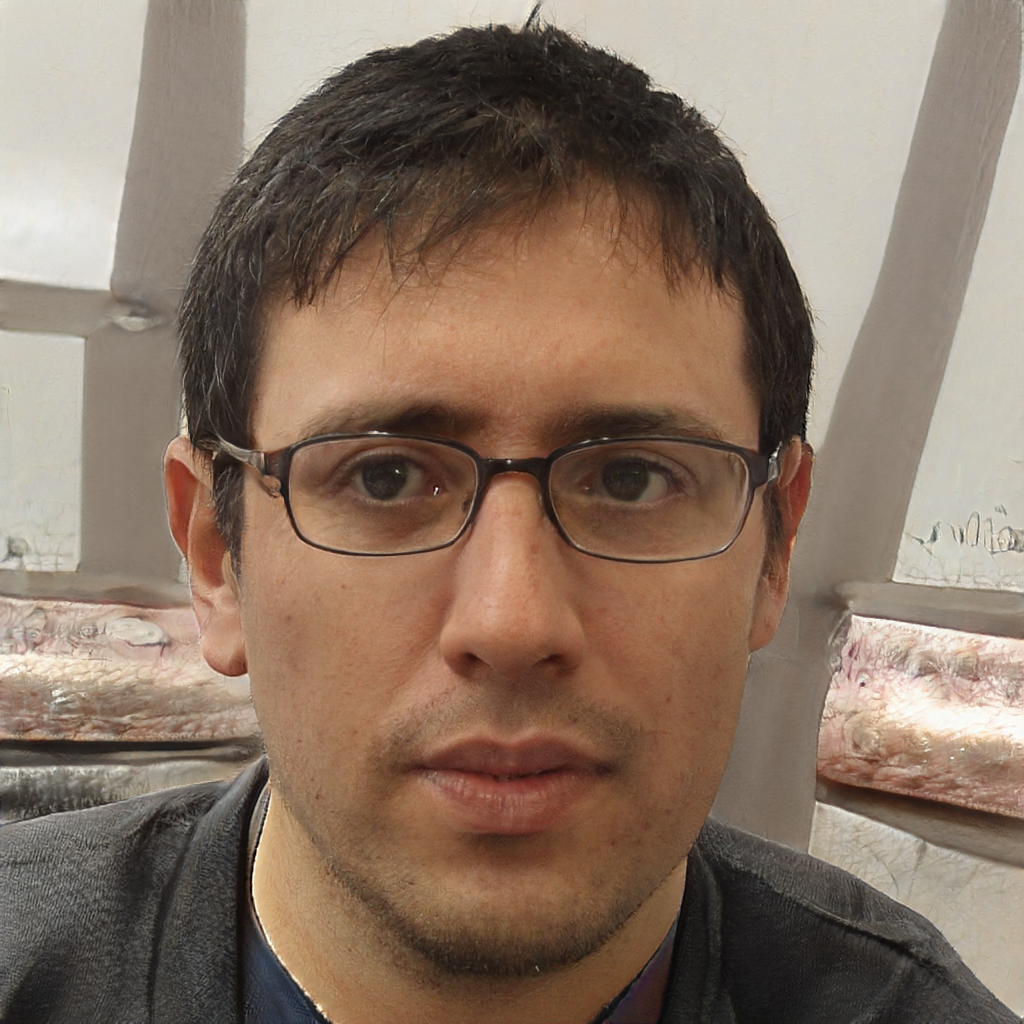
Gender: Male